Florida Heritage House (Wakeman House)

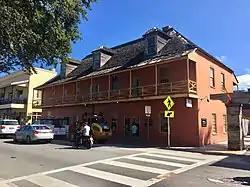
Wakeman, 2018

The Florida Heritage House (or the Wakeman House) is located at 1 Aviles Street, or 11 King Street, in St. Augustine, Florida. It is a reconstruction of a late Spanish colonial-style house built in the 19th century.